96th Street station (IRT Broadway–Seventh Avenue Line)

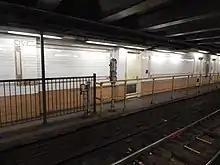
View of unused side platform

There are two unused side platforms, one beside either local track. A combination of island and side platforms was also used at Brooklyn Bridge–City Hall and 14th Street–Union Square on the IRT Lexington Avenue Line. As originally intended, the island platforms facilitated an easy transfer between local and express trains, while the shorter side platforms provided easy access from local trains to the street. When the subway first opened, it was possible to open both sides of the train at once. As this is not practical on more modern trains, only the doors facing the island platforms are used (to permit transfers between local and express trains), and the side platforms were abandoned. The unused side platforms have been turned into storage space and offices.